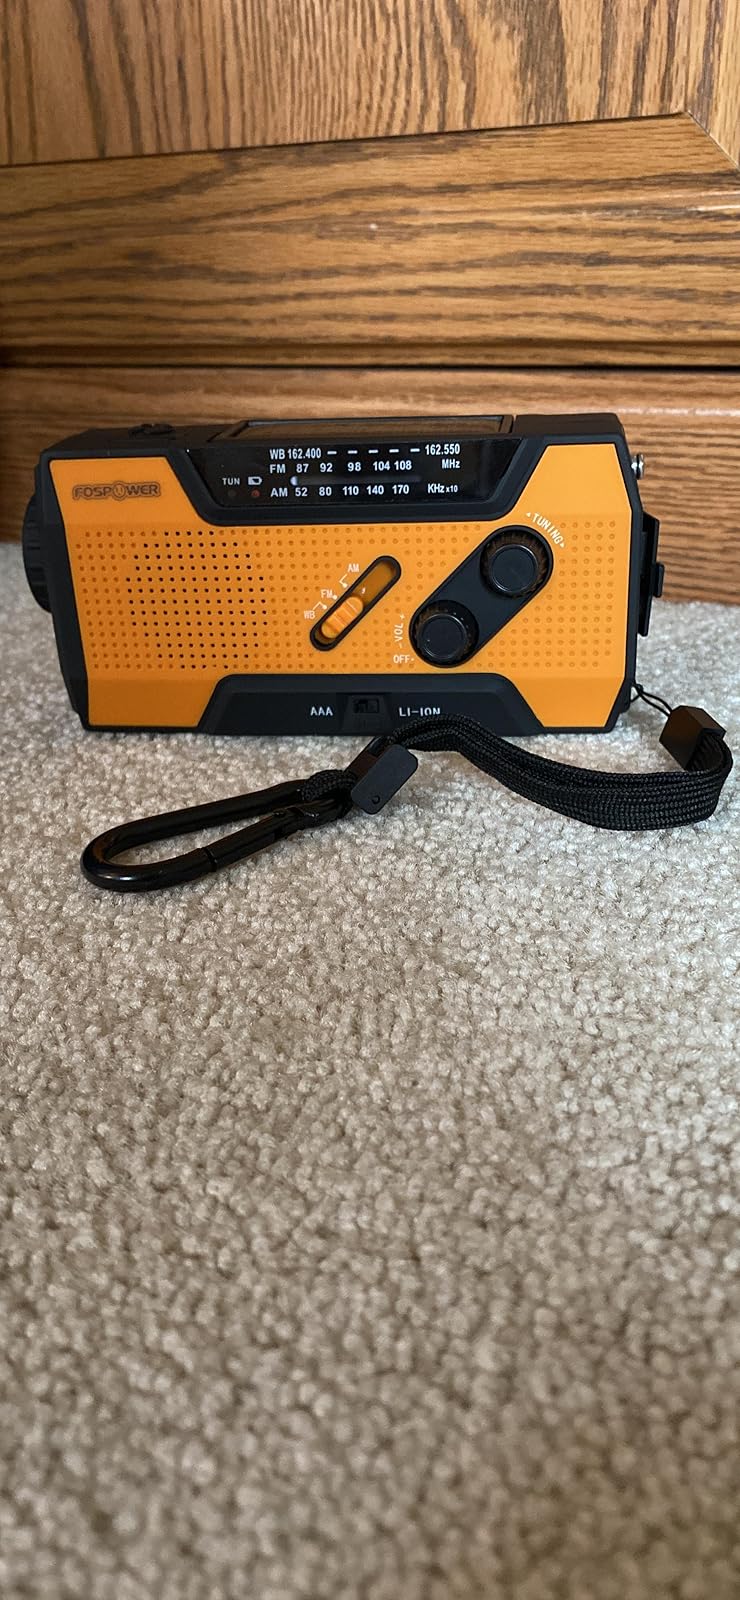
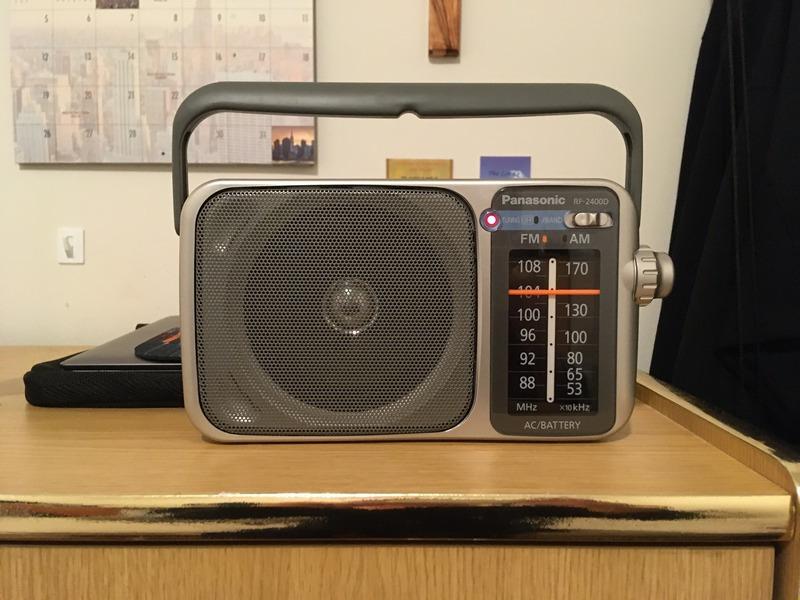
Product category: radio
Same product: no